USS Chickasaw (1864)

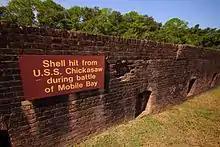
Ft. Gaines Shell Hit From USS Chickasaw

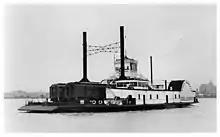
The train ferry "Gouldsboro", ca. 1938

Upon her arrival at New Orleans on 6 July, "Chickasaw" was decommissioned. She temporarily bore the name "Samson" between 15 June and 10 August 1869 before resuming her original name. She was sold on 12 September 1874 to the New Orleans Pacific Railway Company who modified the ship into a coal barge with the name of "Samson". The railroad converted the ship into a train ferry in 1880 and changed her to side-wheel propulsion under the name "Gouldsboro". She was sold in the 1940s to the New Orleans Coal & Bisso Towboat Co. and converted into a work barge. It sank off the Greenville Bend of the Mississippi River in New Orleans sometime during the 1950s.